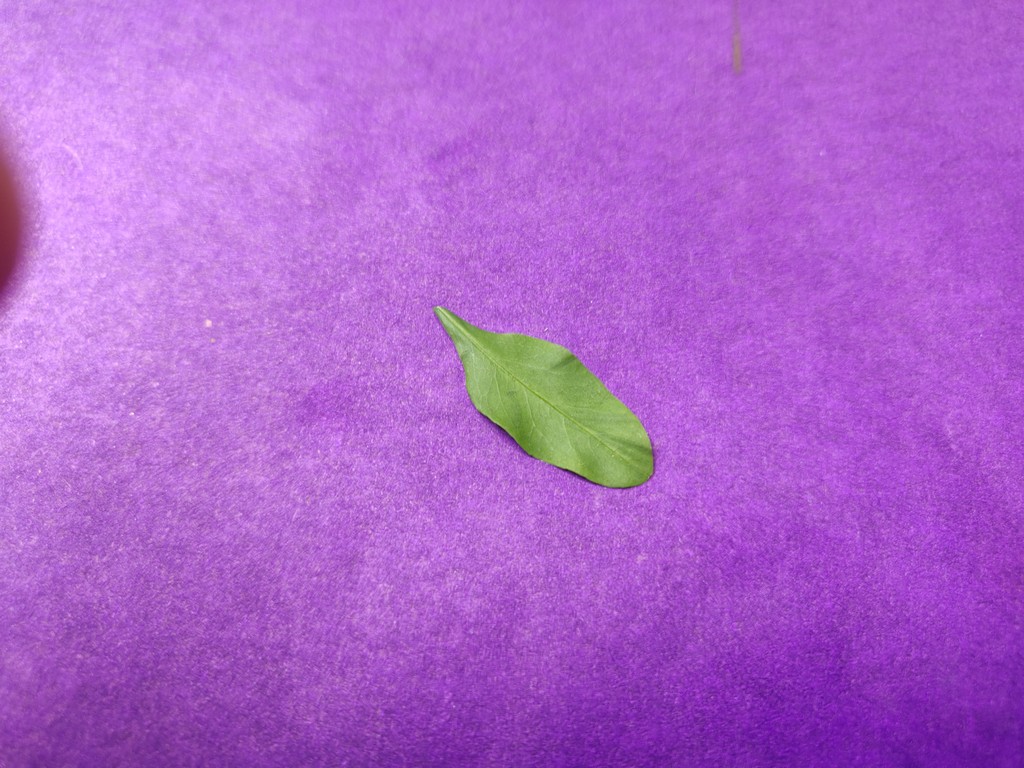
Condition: Healthy
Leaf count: single
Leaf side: front